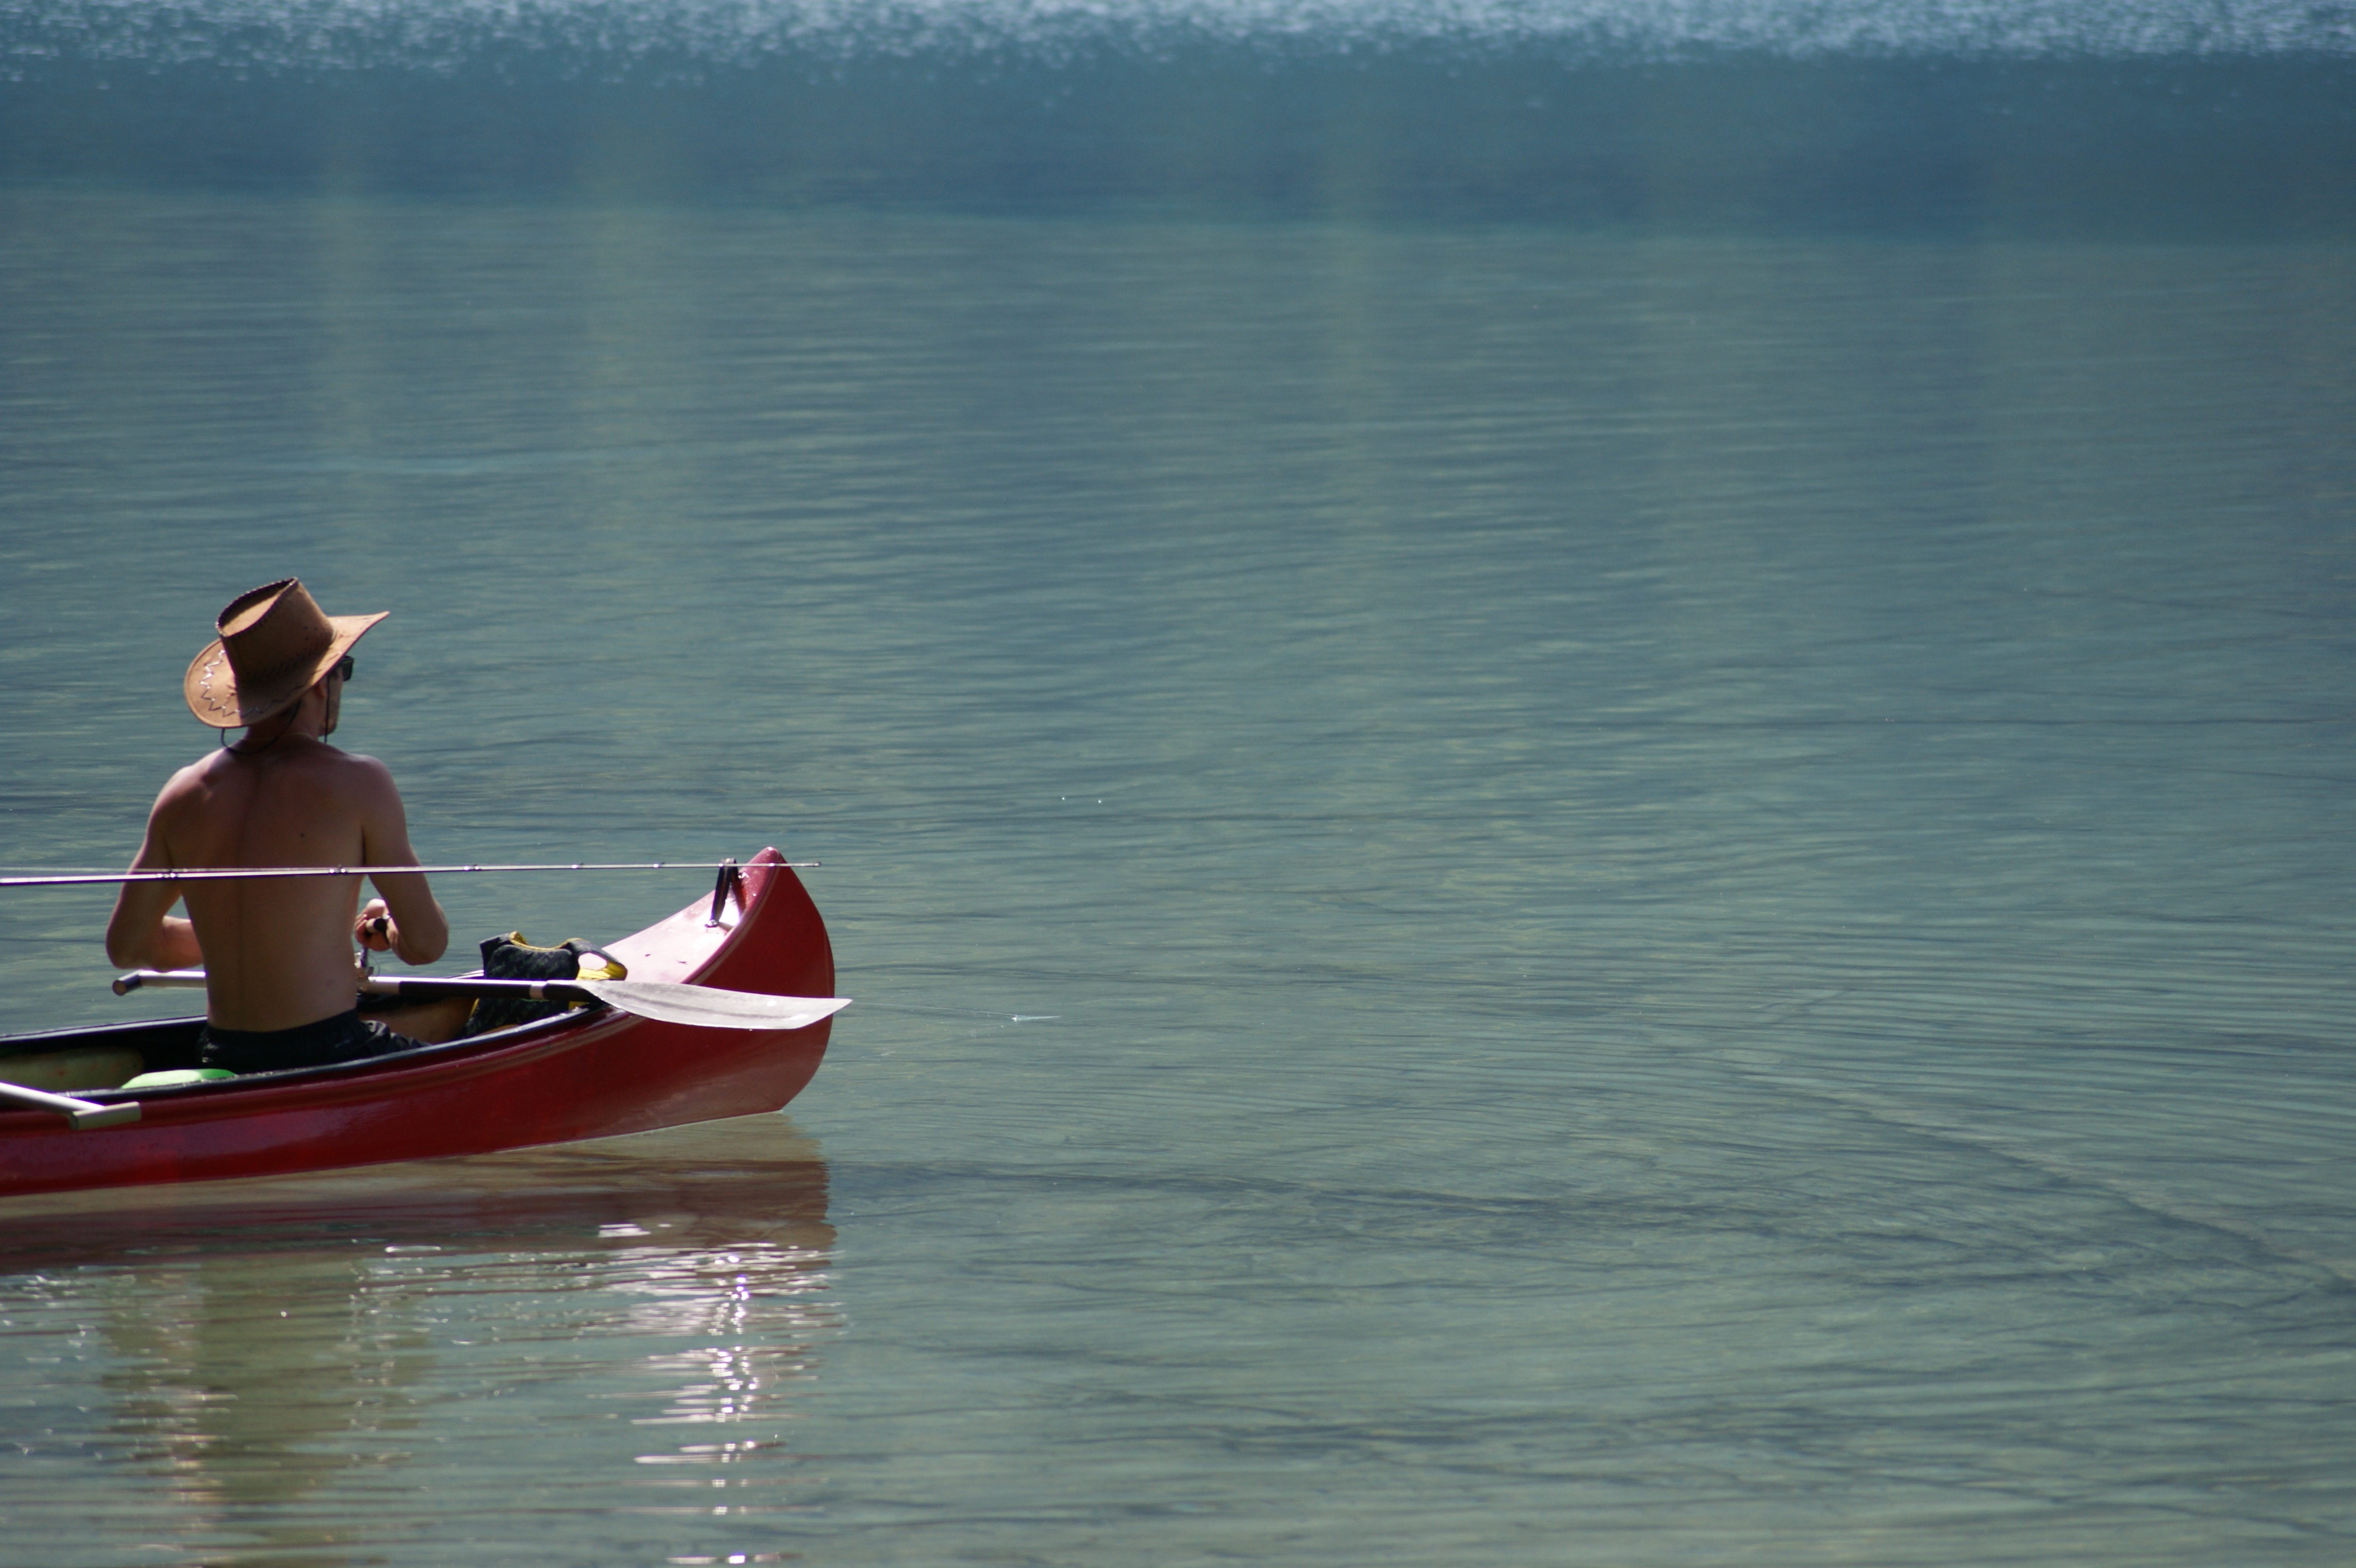
man, landscape, sea, water, nature, boat, lake, canoe, paddle, vehicle, holiday, fish, leisure, kayak, holidays, boating, watercraft, mood, canoeing, light reflections, recovery, paddler, canoeist, watercraft rowing